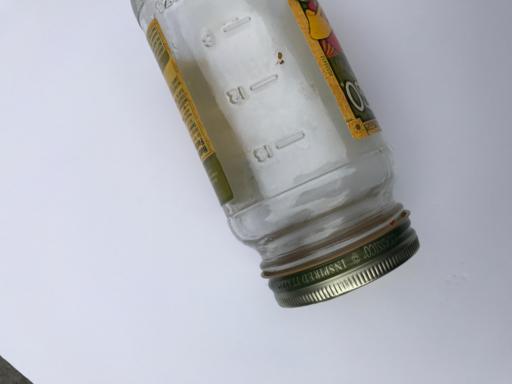
Waste category: glass